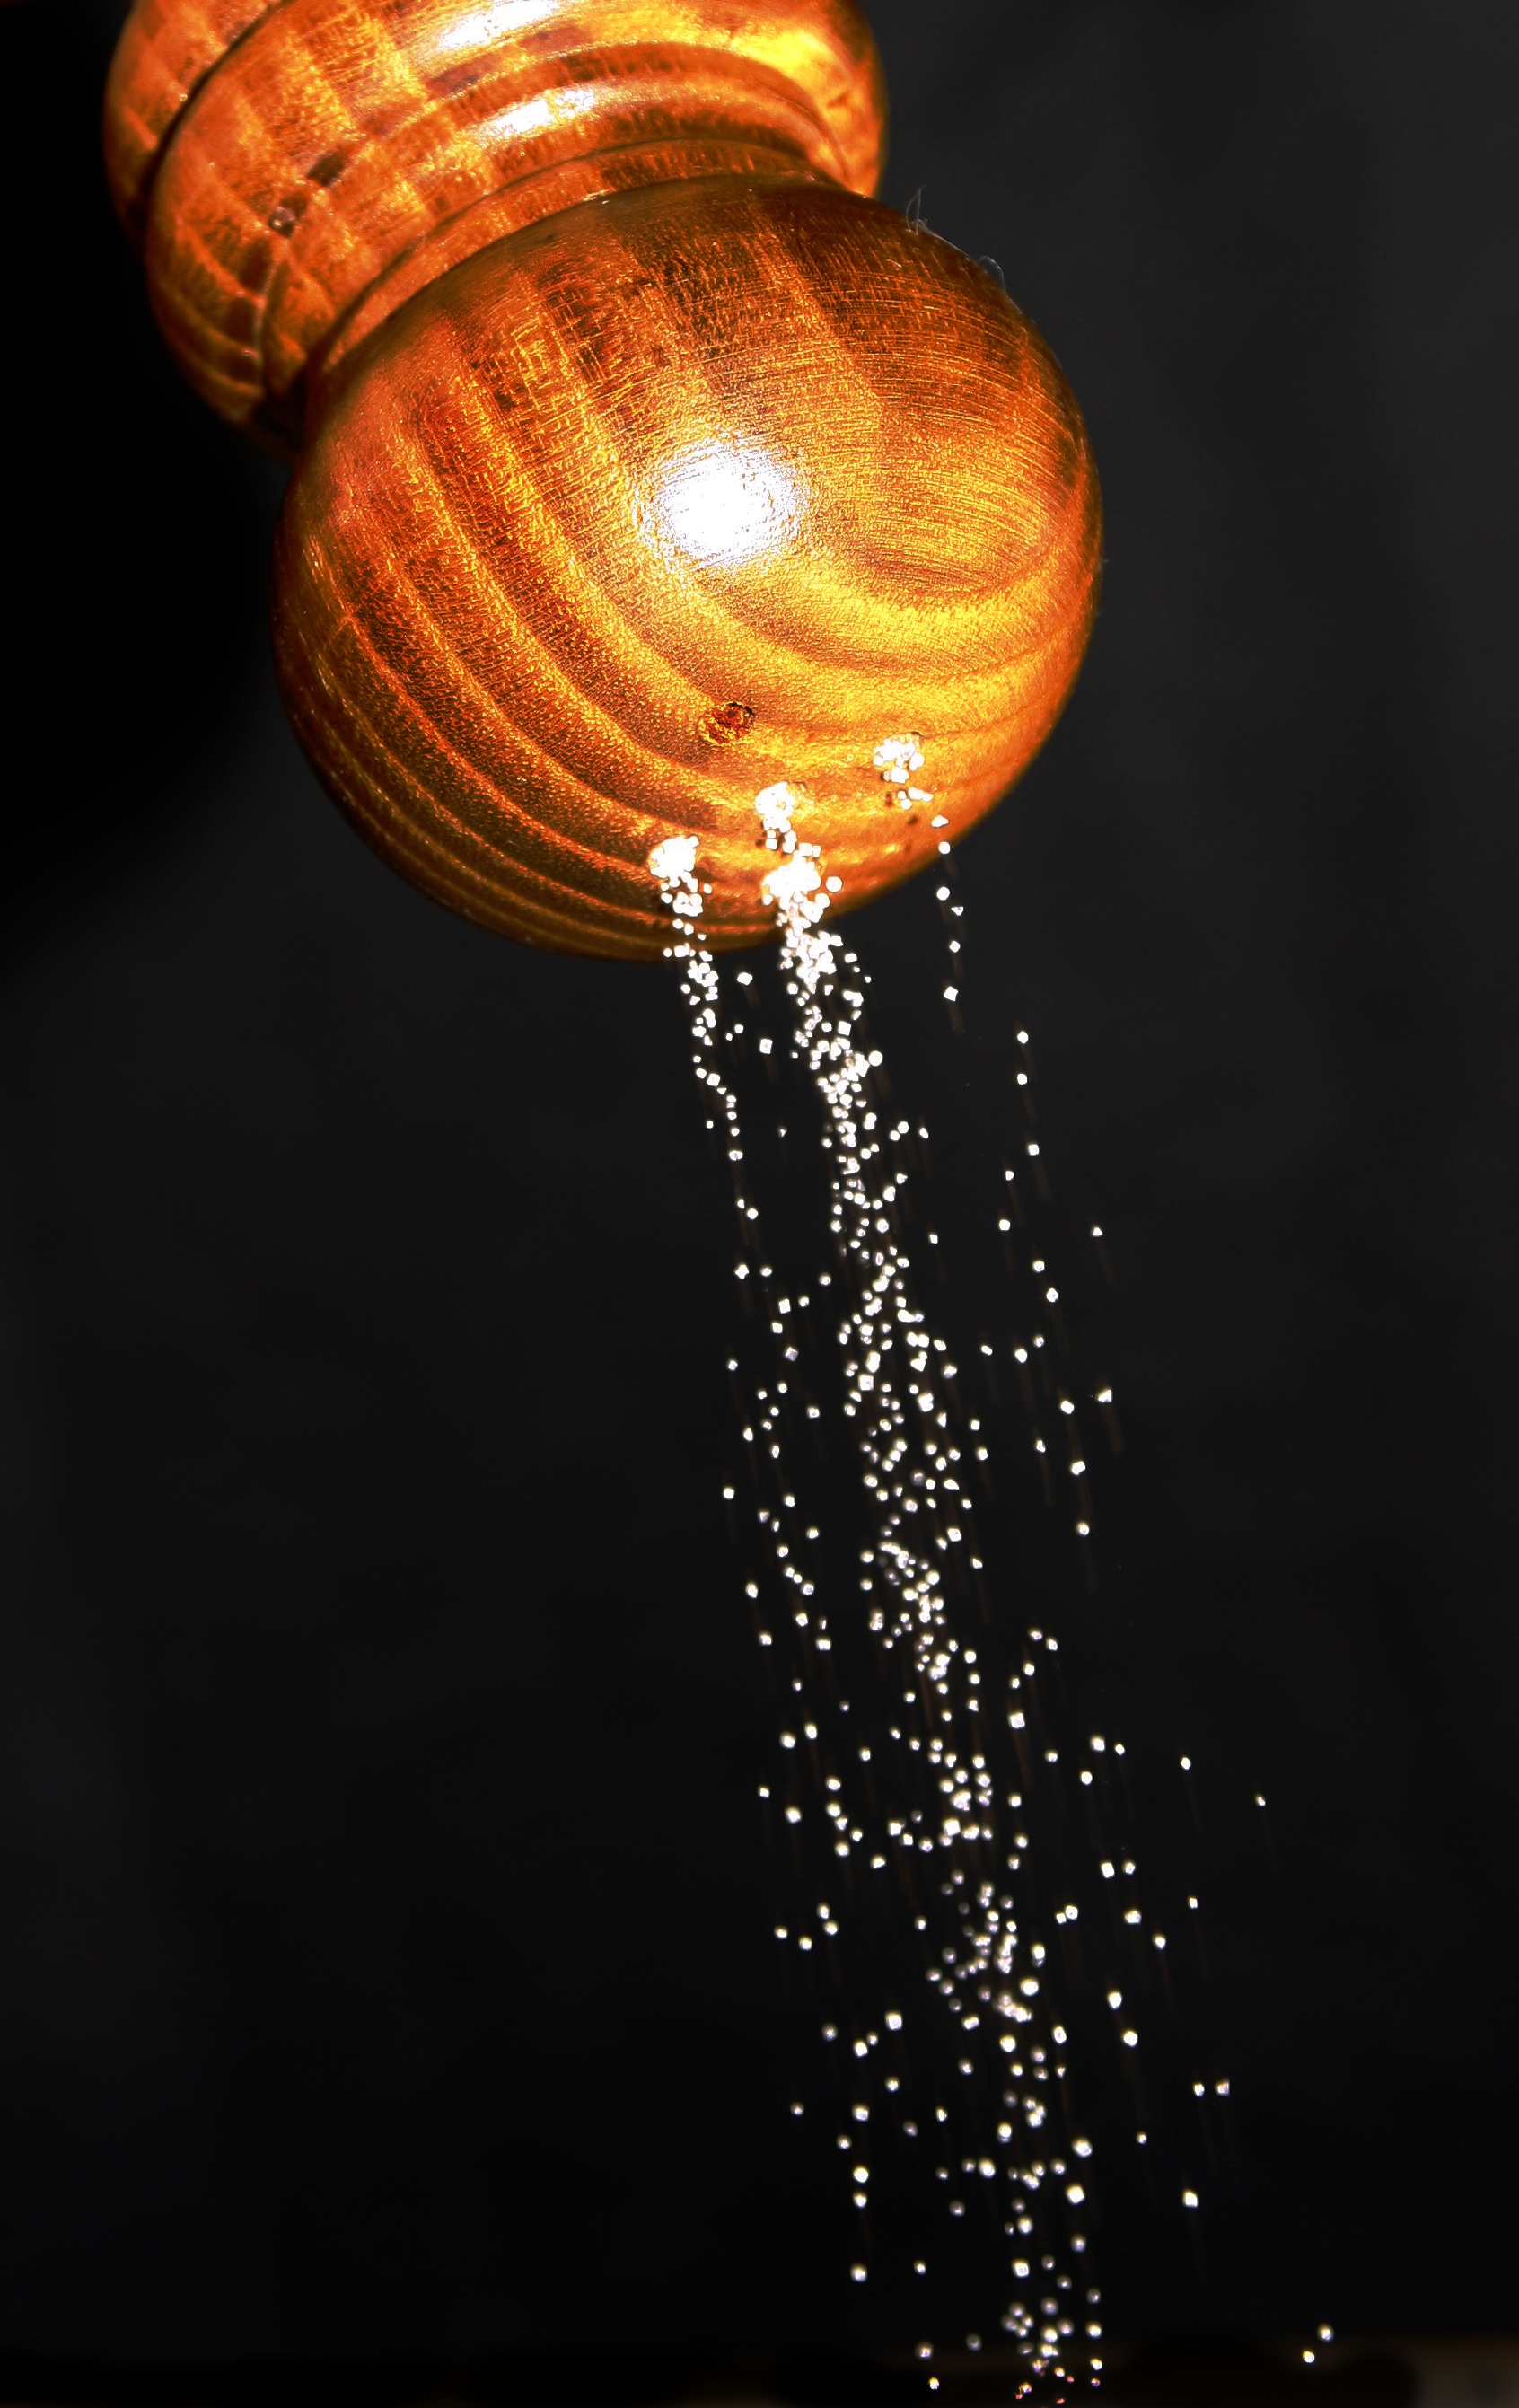
light, food, reflection, color, kitchen, salt, yellow, healthy, lighting, eat, season, nutrition, spices, light fixture, crystal, macro photography, trickle, salt shaker, unhealthy, pepper and salt